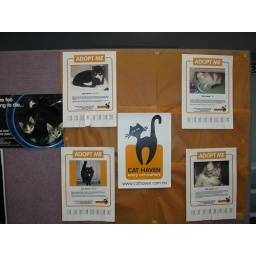
I put this up in the public library I work in. Hopefully, it will help get these cats new homes.